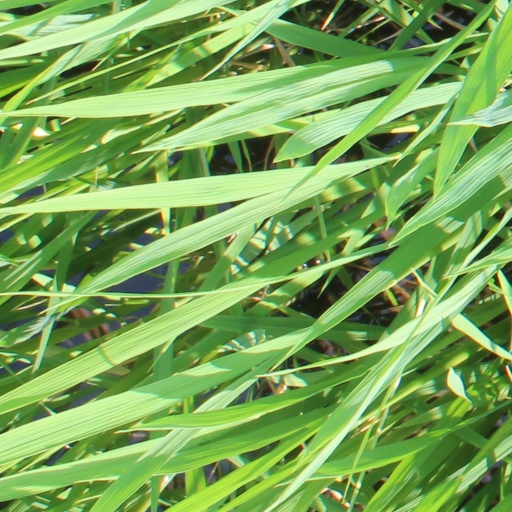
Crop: rice